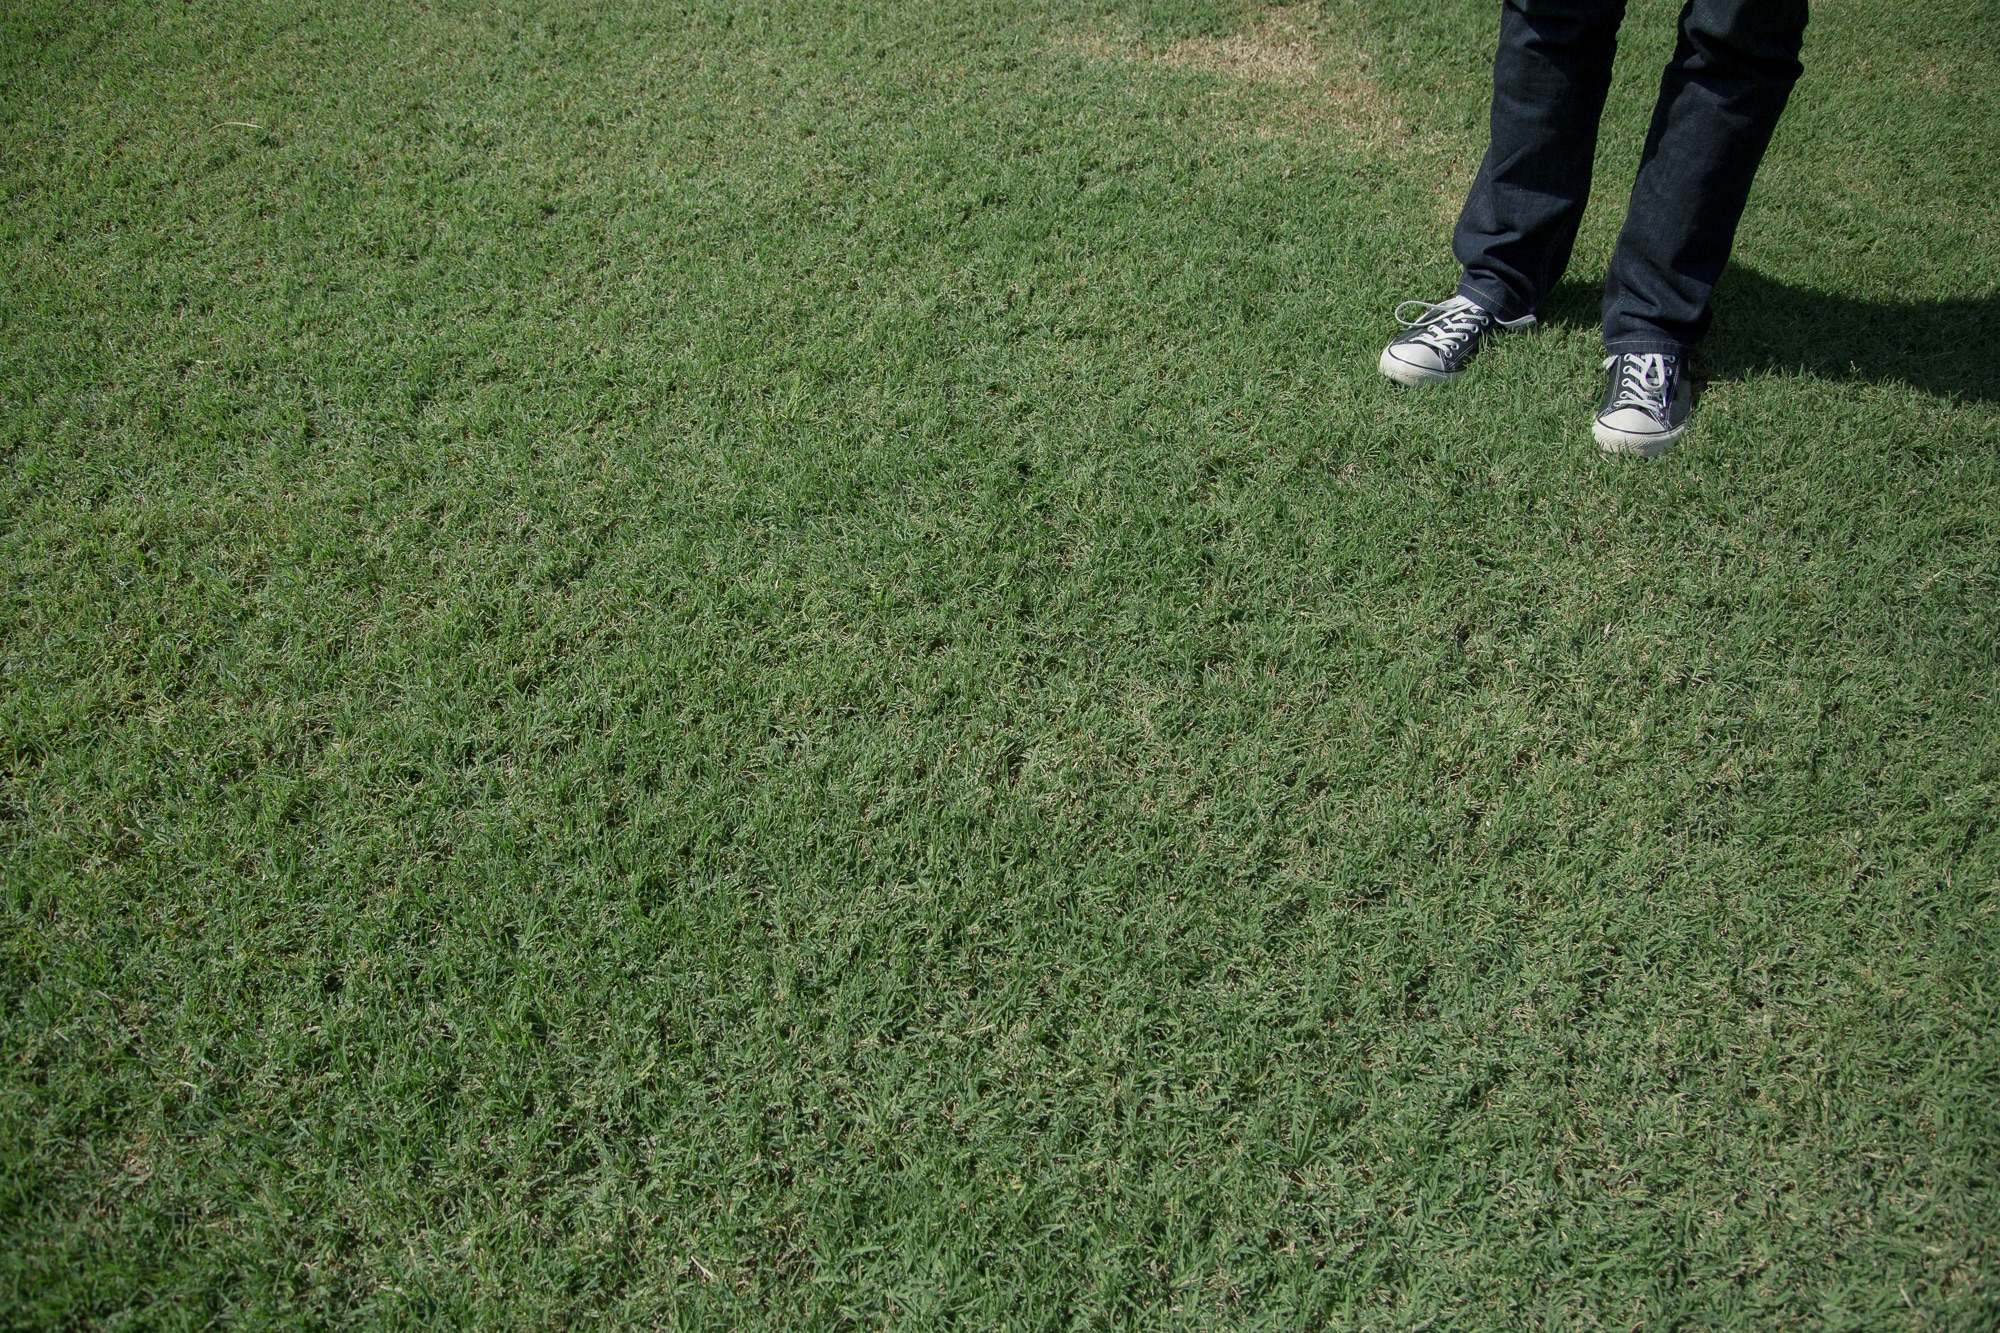
grass, plant, field, lawn, meadow, asphalt, green, soil, grassland, shrub, flooring, artificial turf, grass family